Sucre family

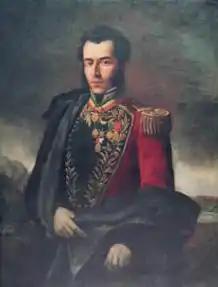
Antonio José de Sucre (1795–1830), by Martín Tovar y Tovar

The Sucre family is a prominent political family of Venezuela.